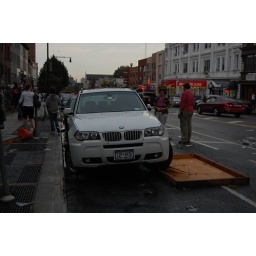
scaffolding wedged under this car from across the street